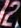
Number: 2